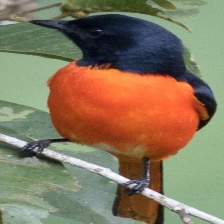
Species: FIERY MINIVET
Scientific name: PERICROCOTUS IGNEUS